Edward A. Costigan

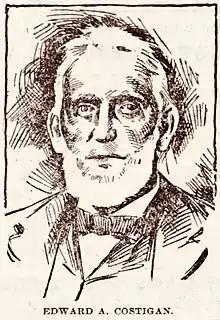
Edward A. Costigan, Boston Shipbuilder

Edward A. Costigan (October 1820June 7, 1901), was a 19th-century Boston, Massachusetts shipbuilder. In 1858, he founded the E. A. Costigan shipyard at Commercial Street in Boston, where he built many notable pilot boats and scows. He was one of the oldest of Boston shipbuilders, being connected with shipbuilding most of his life. Costigan died in Boston in 1901.